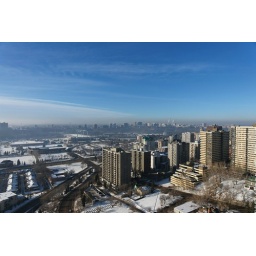
Taken from the balcony in our 25th floor room at the Coast Edmonton House.